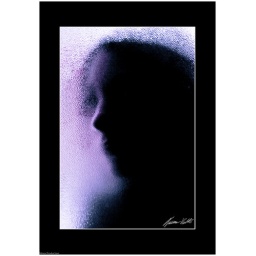
girl in the mirror